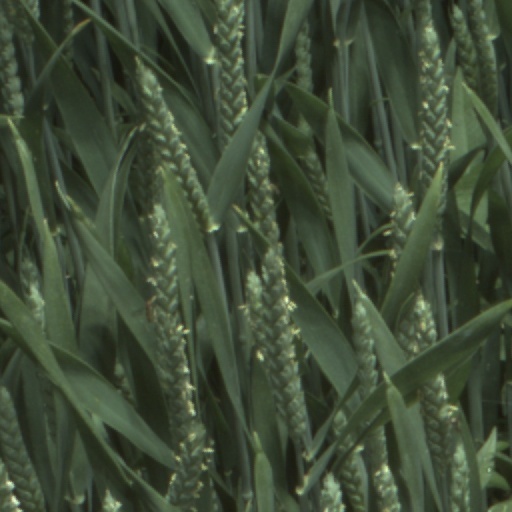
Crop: wheat